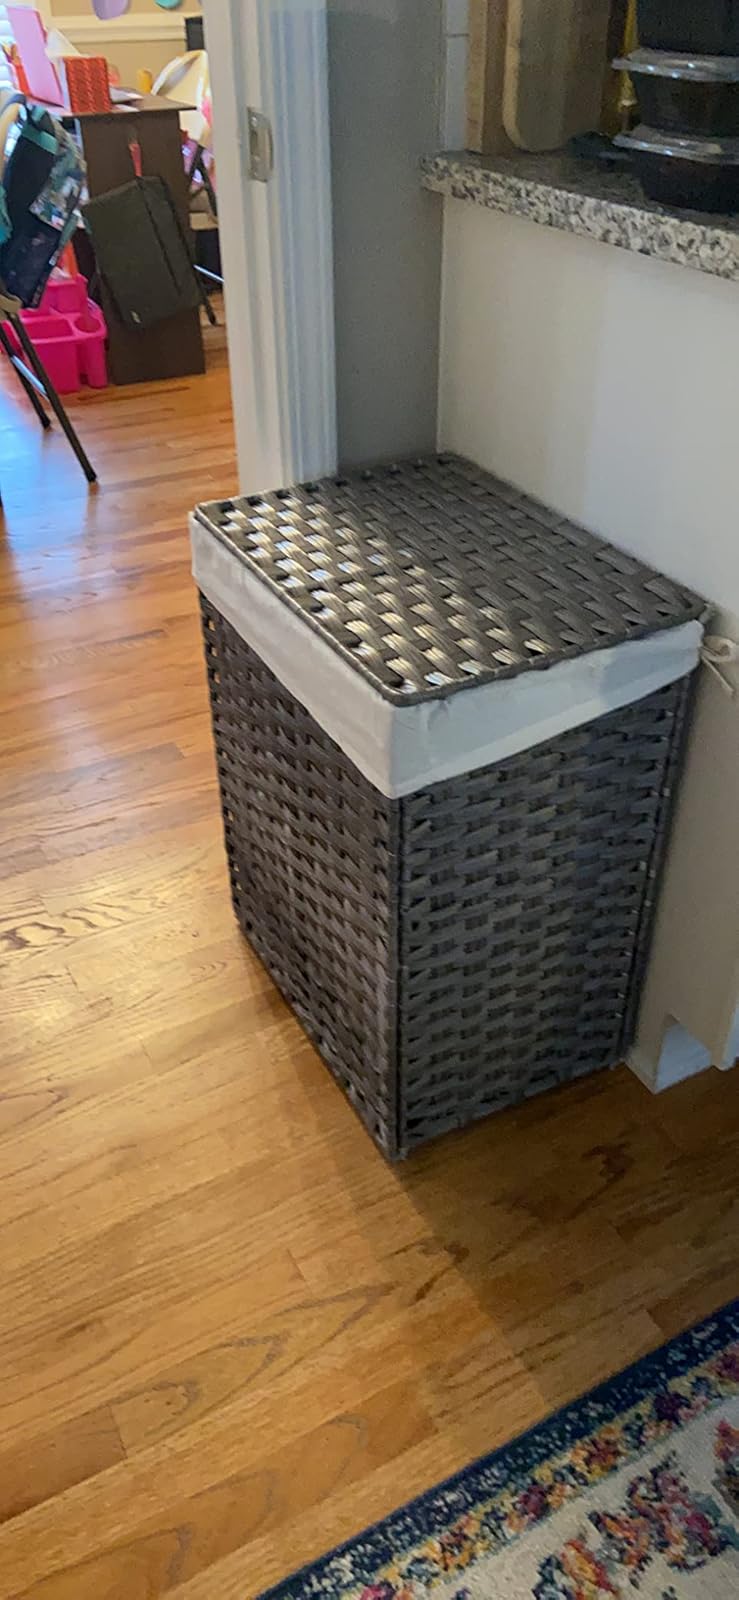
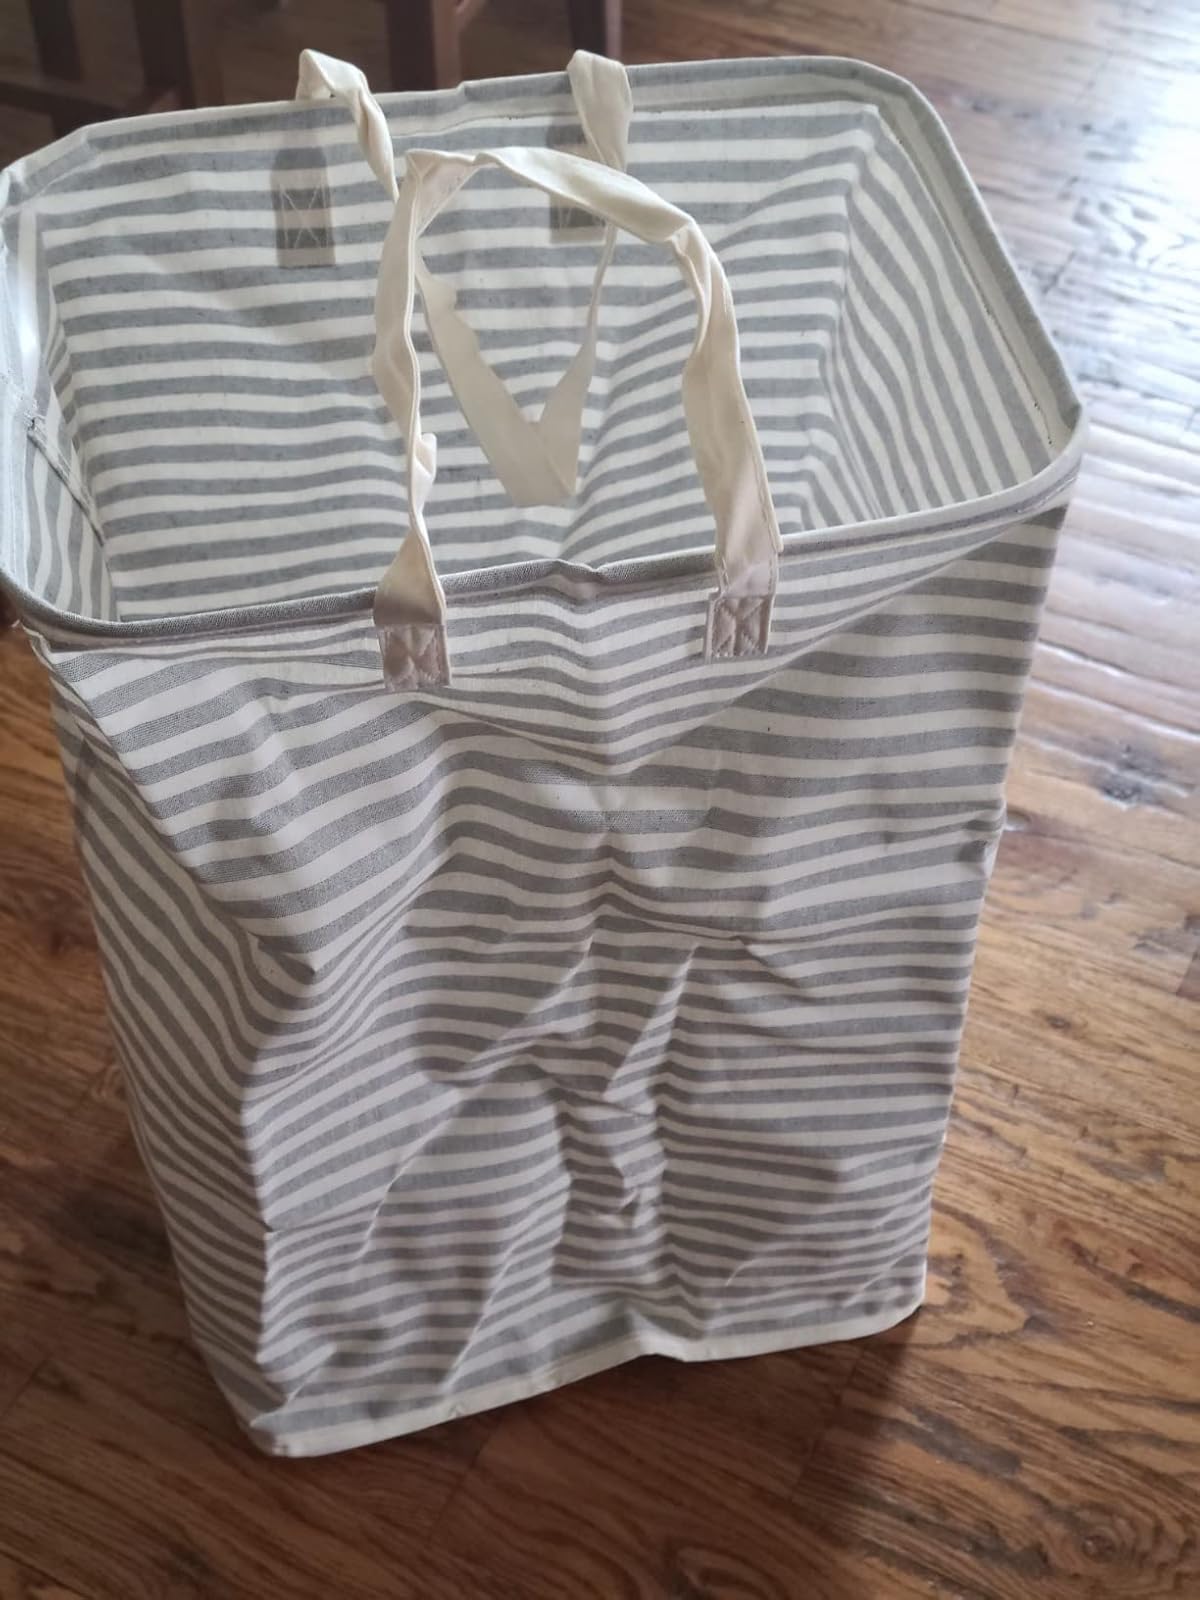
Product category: items_hamper
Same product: no